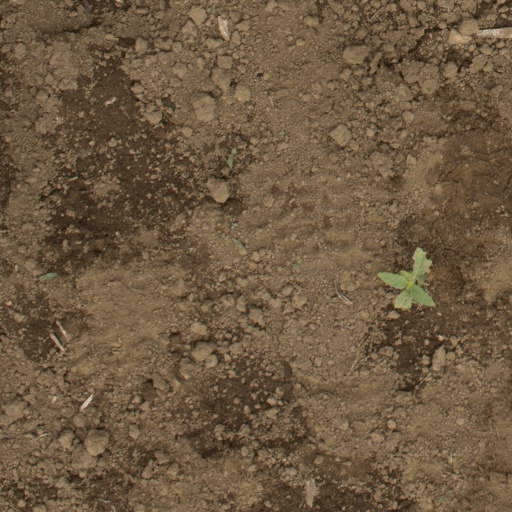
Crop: Jerusalem artichoke